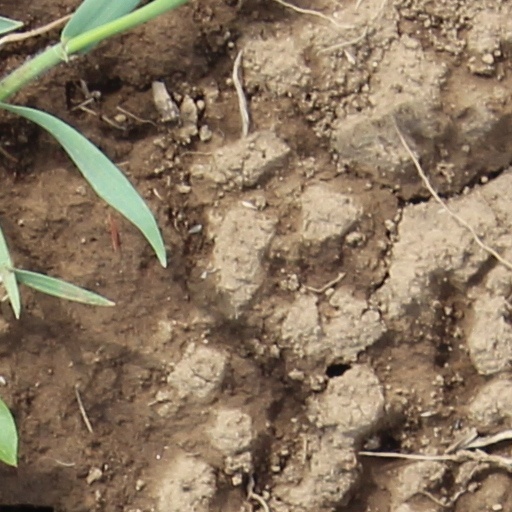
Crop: wheat